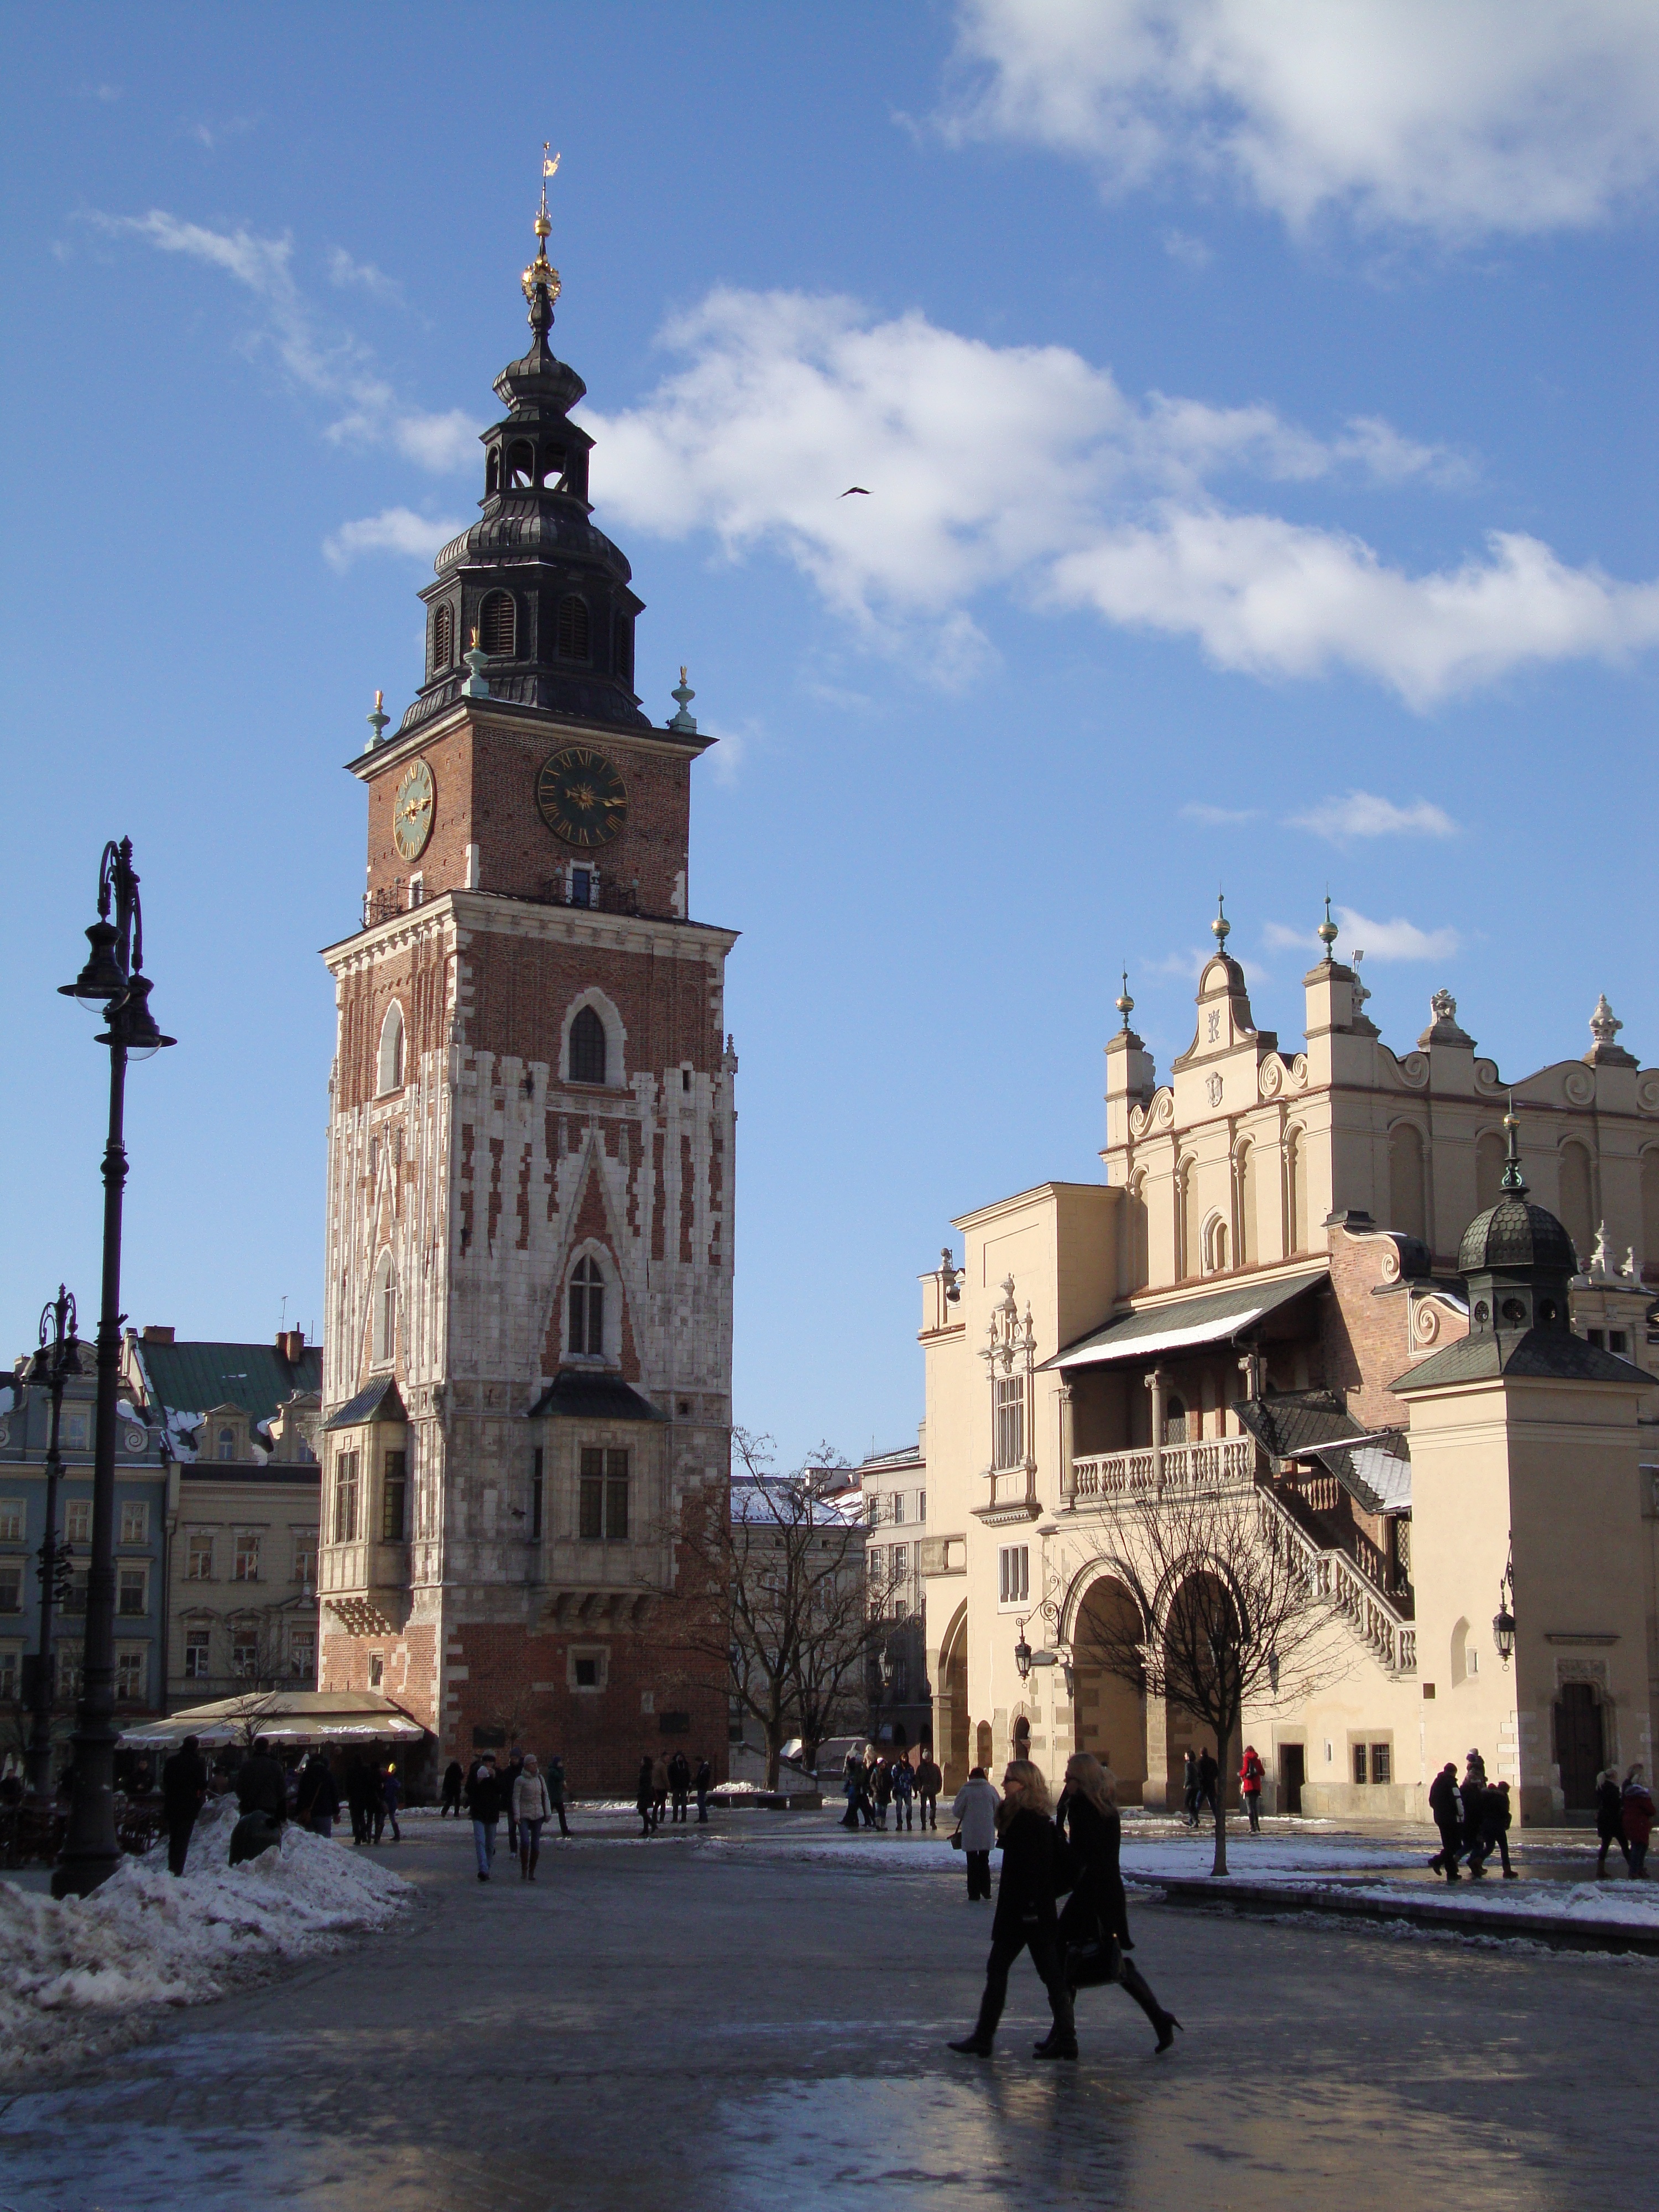
architecture, town, building, city, monument, cityscape, tower, plaza, landmark, church, cathedral, tourism, place of worship, bell tower, spire, steeple, town square, basilica, krakow, the market, the old town, cloth hall sukiennice, town hall tower, human settlement